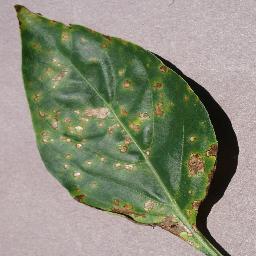
Label: Pepper,_bell___Bacterial_spot